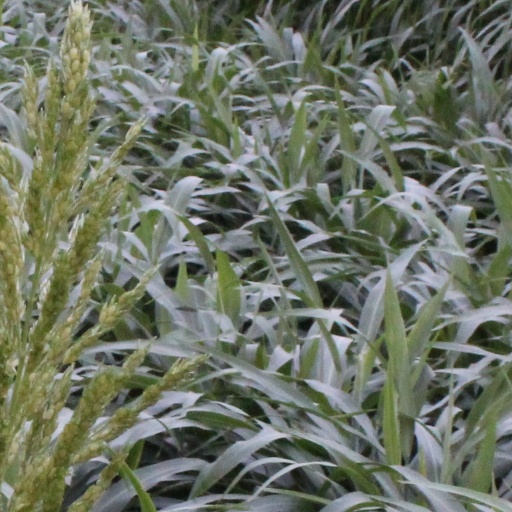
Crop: sorghum